History of coal miners

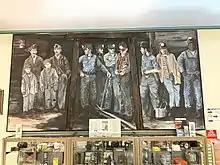
Tribute to coal miners in Pennsylvania.

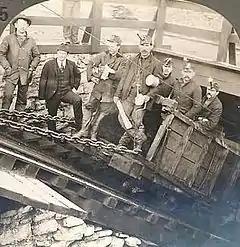
Coal miners at a deep anthracite mine in Hazleton, Pennsylvania, 1900

Coal was typically mined in remote areas, often mountainous. The miners lived in crude housing provided at low cost by the companies, and shopped in company stores. There were few amenities, and few alternative industries besides the railroads and saloons. The anthracite mines of Pennsylvania were owned by large railroads, and managed by bureaucrats. Scranton was at the center. Bituminous mines were locally owned. The social system revolved not so much on occupation (nearly all inhabitants were blue collar workers with similar incomes) but on ethnicity. Welsh and English miners had the highest prestige and the best jobs, followed by the Irish. At a lower status stood recent immigrants from Italy and Eastern Europe; recent arrivals from the Appalachian hills were lower status. The ethnic groups would stick together, seldom mingling. Blacks were sometimes brought in as strike breakers. There was little machinery apart from the railroad. Before mechanization began about 1910 the miners relied on brute force, pick-axe, hand drills and dynamite to smash lumps of coal out of the wall, and shovel them into mule-drawn carts that hauled it to the weighing station, and the railroad cars. The culture held physical courage in high regard. Boxing was the favored sport. Opportunities for women were limited, until textile companies after 1900 started opening small factories in the larger coal towns to employ women. Religion was in high regard, as each group was fiercely loyal to its denomination. Schooling was limited. The aspiration of the boys was to get a job helping around the mines until they were old enough to work underground as "real" miners.